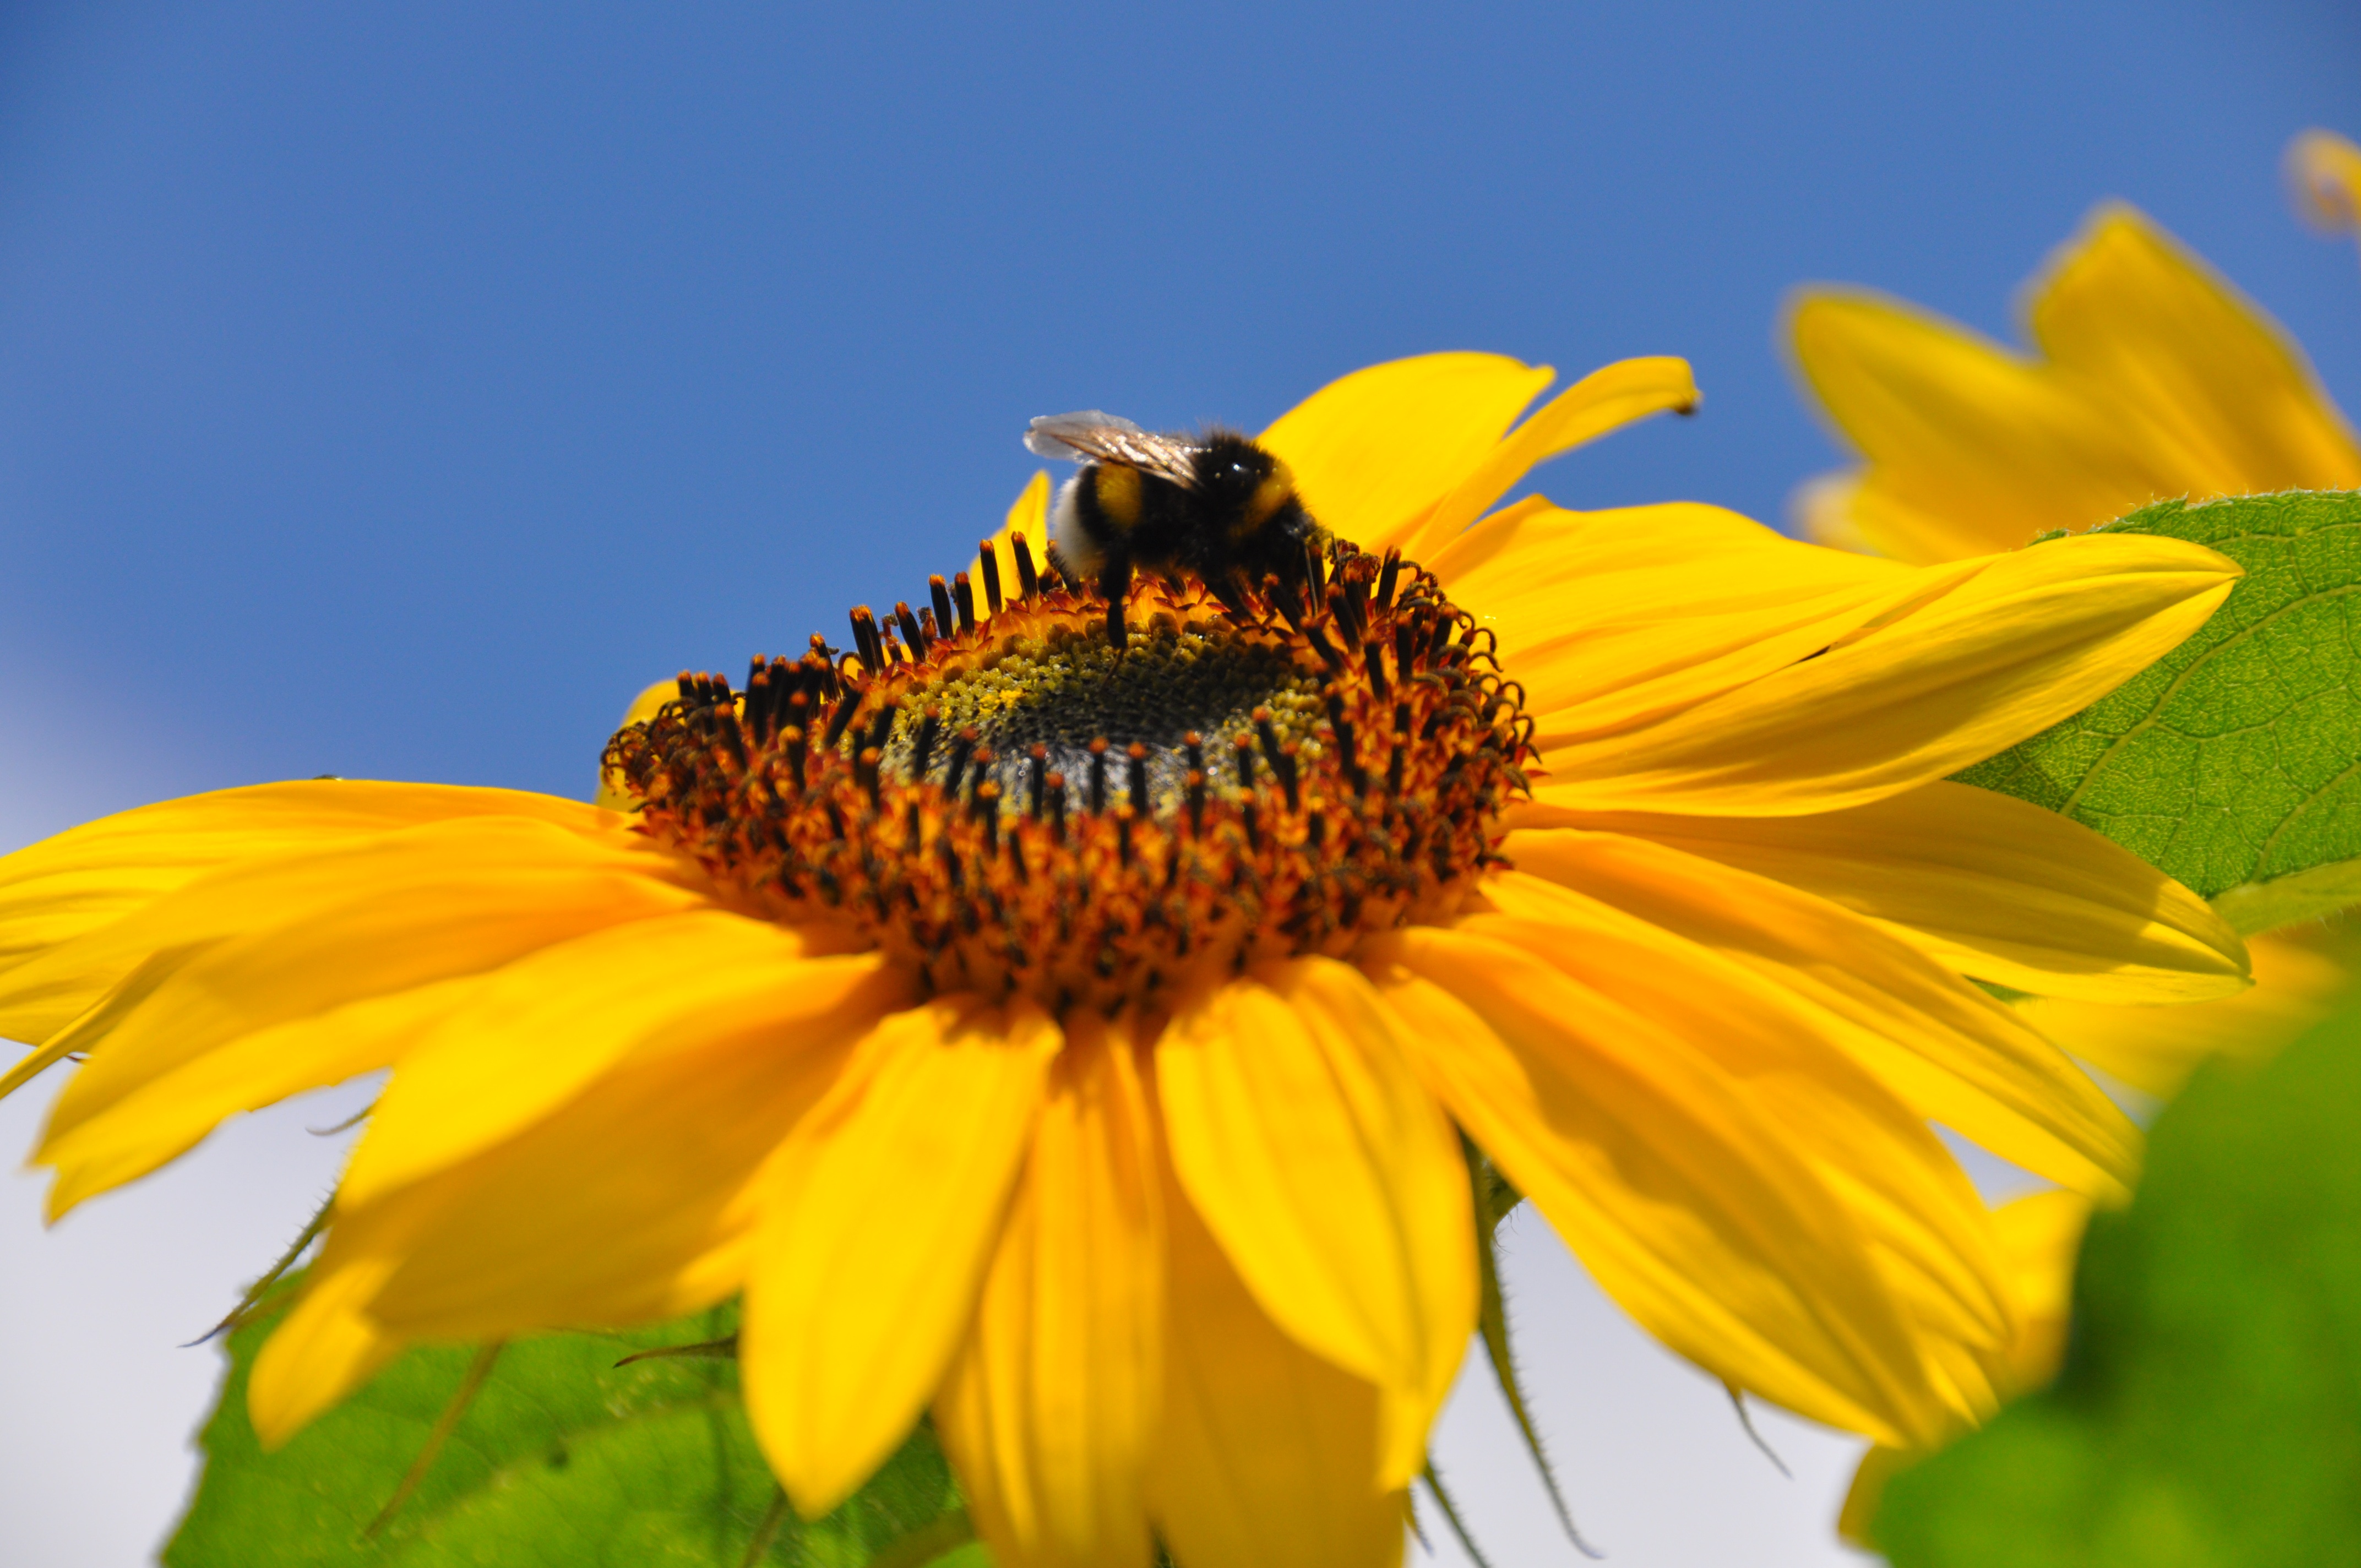
nature, plant, field, meadow, flower, petal, pollen, insect, botany, yellow, flora, fauna, sunflower, invertebrate, wildflower, close up, bee, insects, nectar, macro photography, flowering plant, honey bee, daisy family, bittern, land plant, membrane winged insect